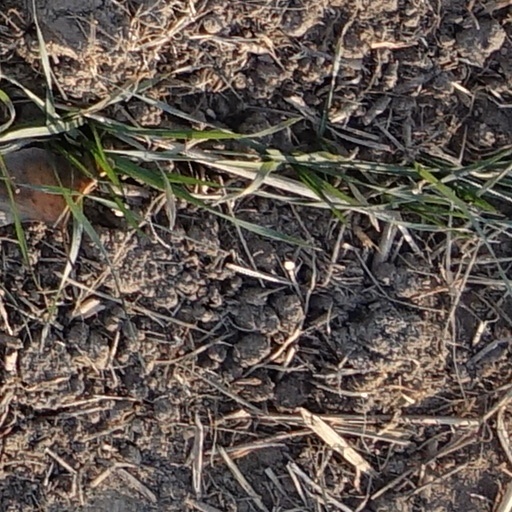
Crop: wheat